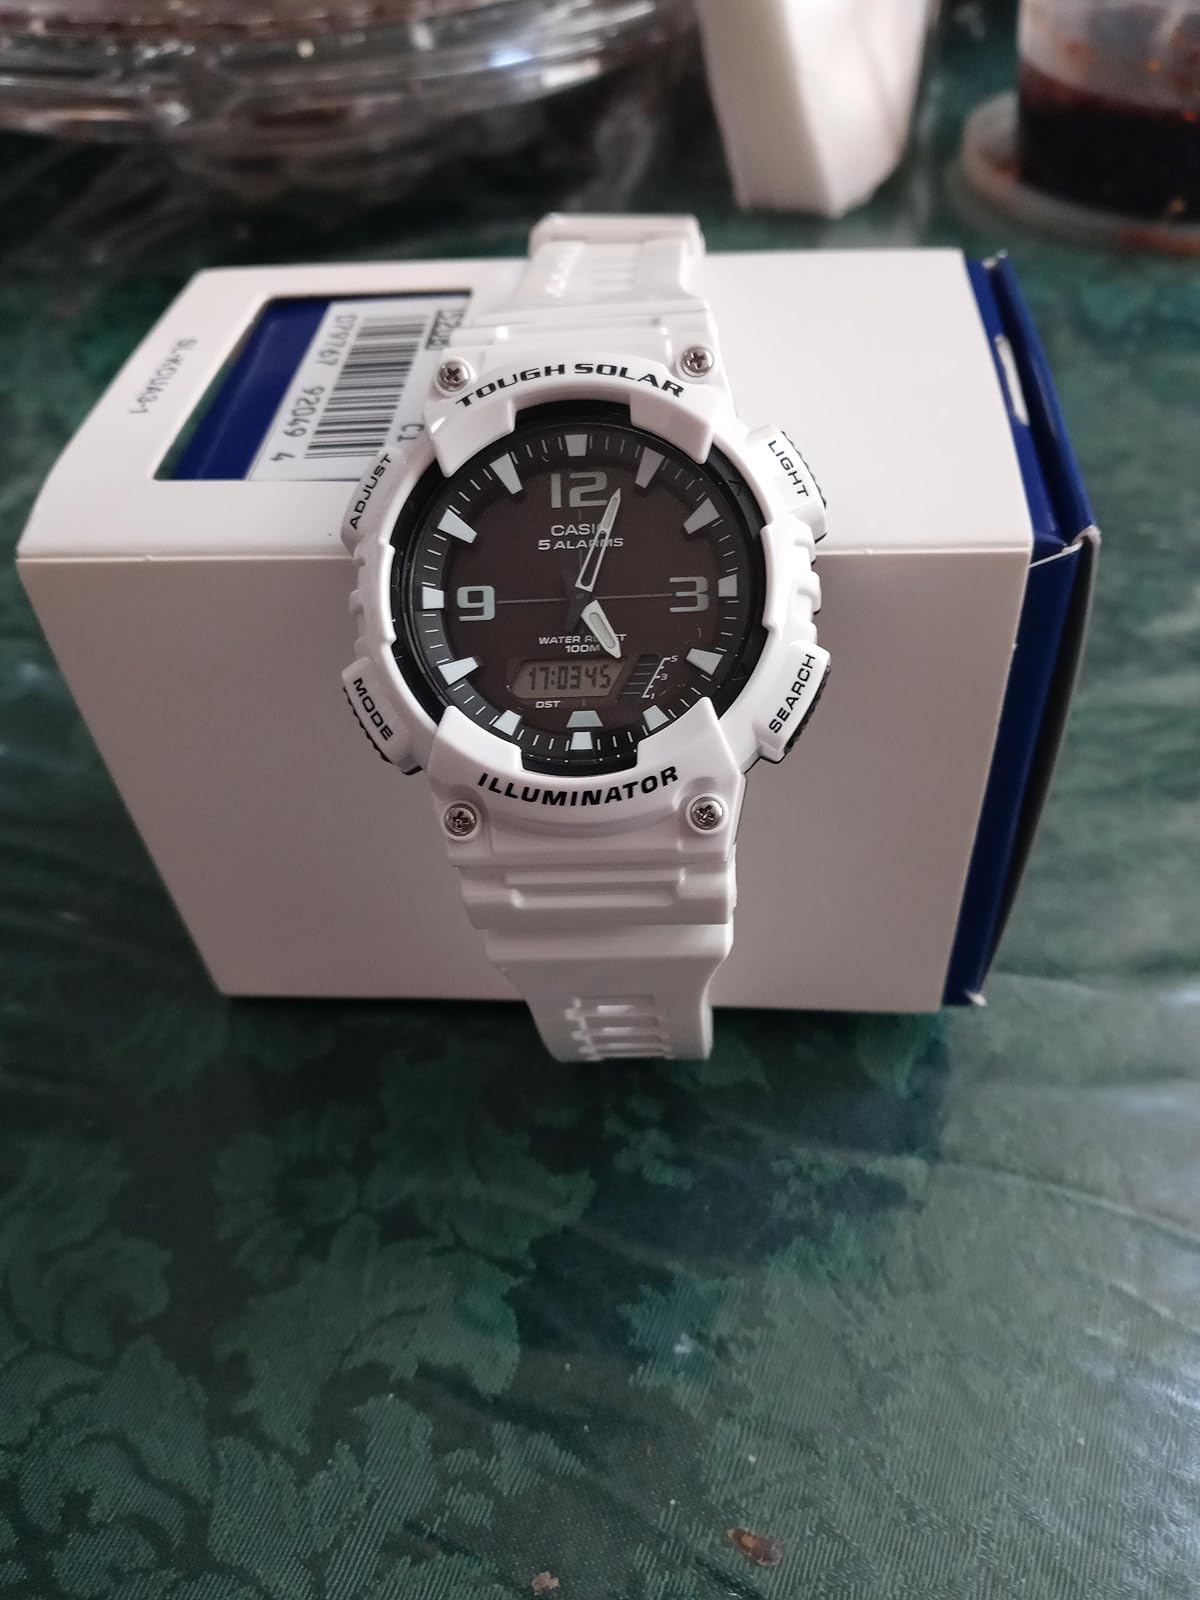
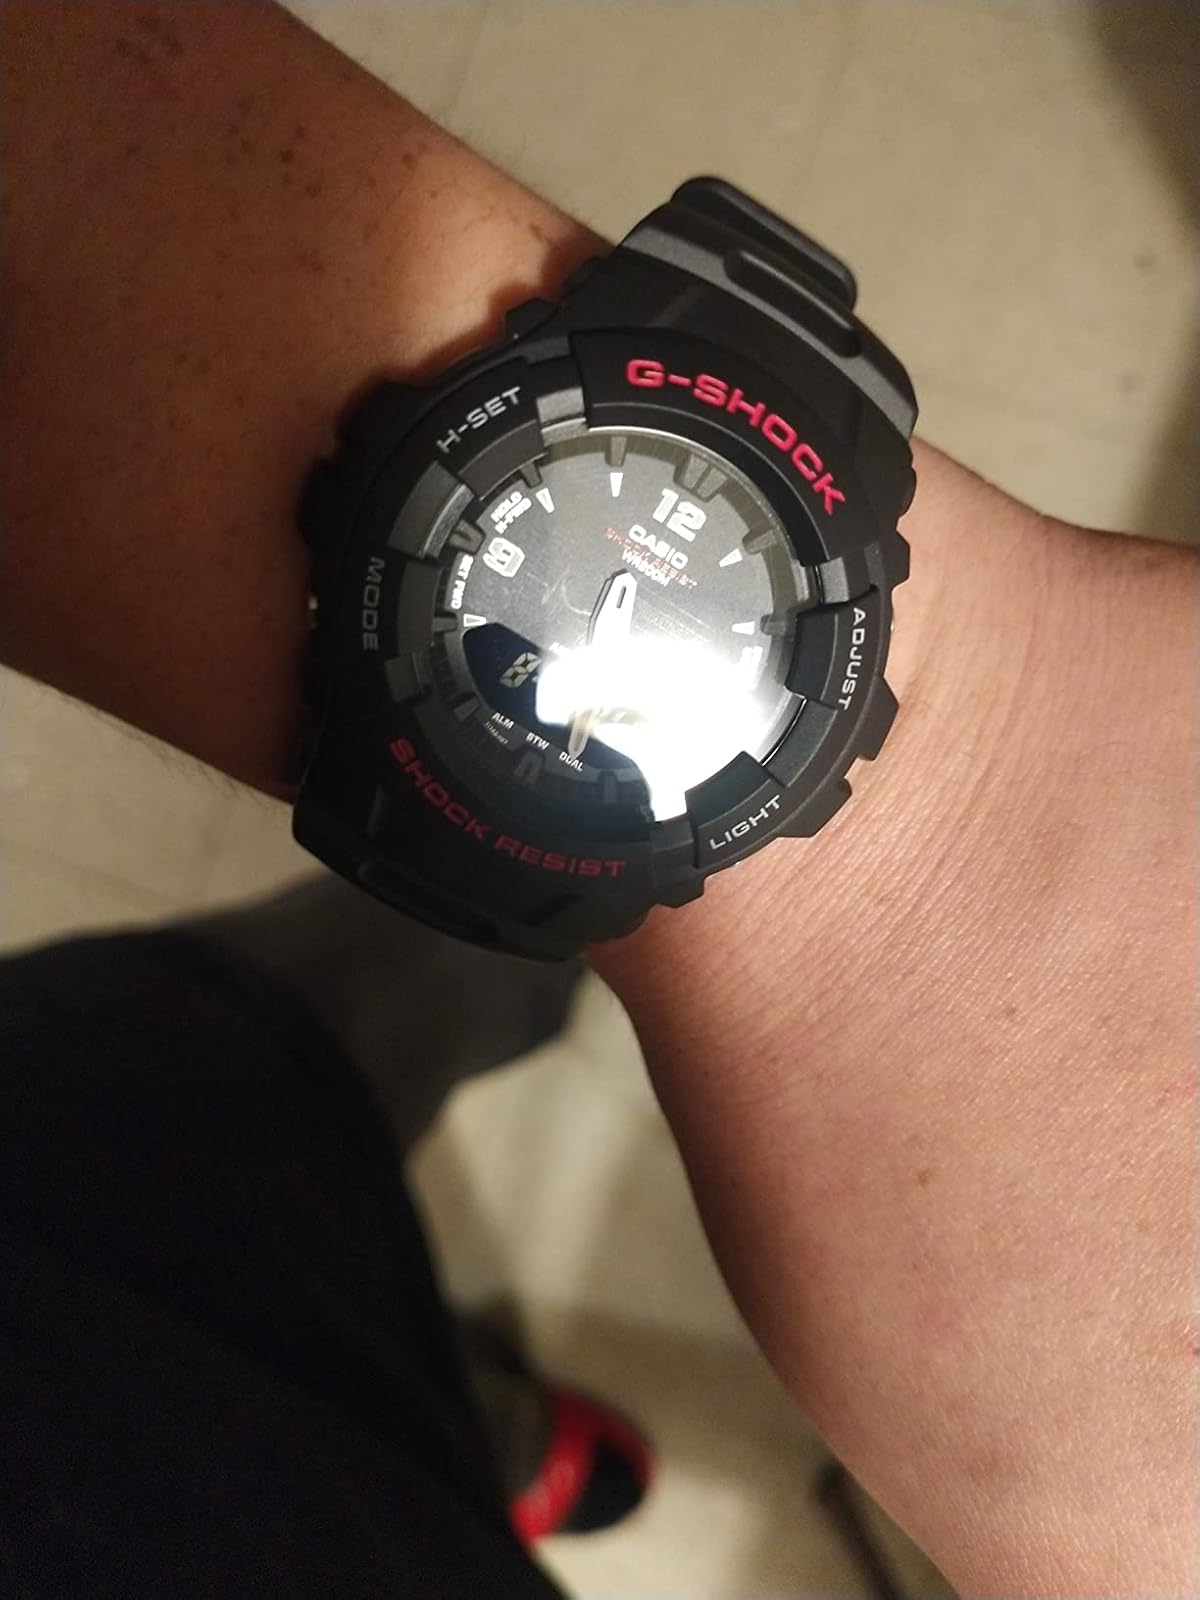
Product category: accessories_watch
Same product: no